Liljevalchs konsthall

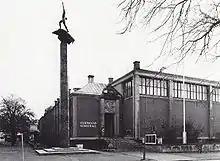
Liljevalchs konsthall in 1950

One of the most appreciated exhibition spaces in Sweden, Liljevalch is renowned for its well-proportioned spaces in a range of sizes and its restaurant . The concrete pillars and beams forming the structural framework of the building are left exposed as pilasters and mouldings in the façade with brick walls and a horizontal row of windows filling the spaces between them. In front of and above the main entrance is a sculpture and a relief by Carl Milles.